Harland Bartholomew

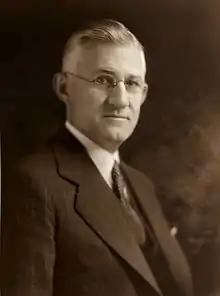

Harland Bartholomew (September 14, 1889 – December 2, 1989) was the first full-time urban planner employed by an American city. A civil engineer by training, Harland was a planner with St. Louis, Missouri, for 37 years. His work and teachings were widely influential, particularly on the use of government to enforce racial segregation in land use.